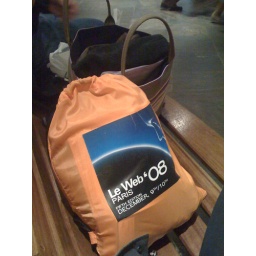
Carrying my swimming kit in the freebie bag from Le Web 08